Shy albatross

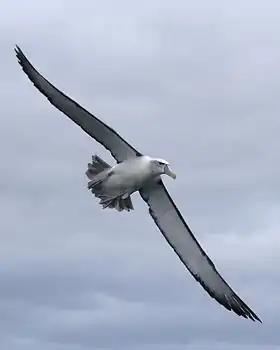
Shy albatross frequently follow fishing boats

The shy albatross feeds by a combination surface-seizing and some pursuit diving – it has been recorded diving as deep as . Fish, cephalopods, crustacea, and tunicates are the sustenance for this species.